Gate of Divine Prowess

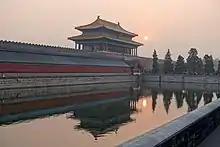
Gate of Divine Might and moat

The gate was built in 1420, during the 18th year of Yongle Emperor's reign. The Gate was originally named "Black Tortoise Gate", but when Qing dynasty's Kangxi Emperor, whose birth name was Xuanye, ascended to the throne, the use of the Chinese character "Xuan" became a form of naming taboo.